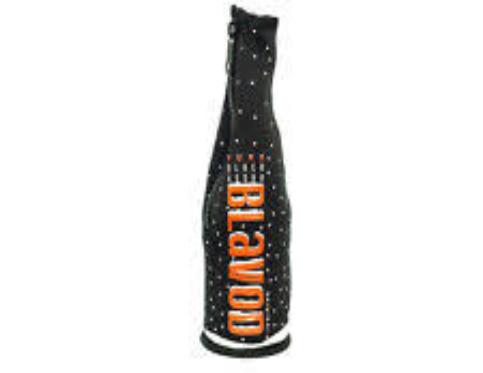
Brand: Blavod
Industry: Food